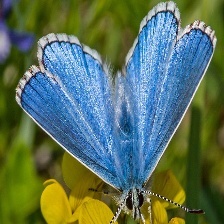
Species: ADONIS
Butterfly family (ImageNet category): lycaenid_butterfly